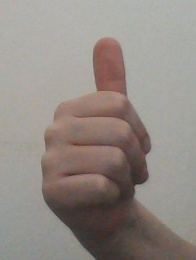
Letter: aleff